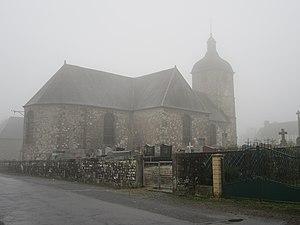
Vengeons, Manche